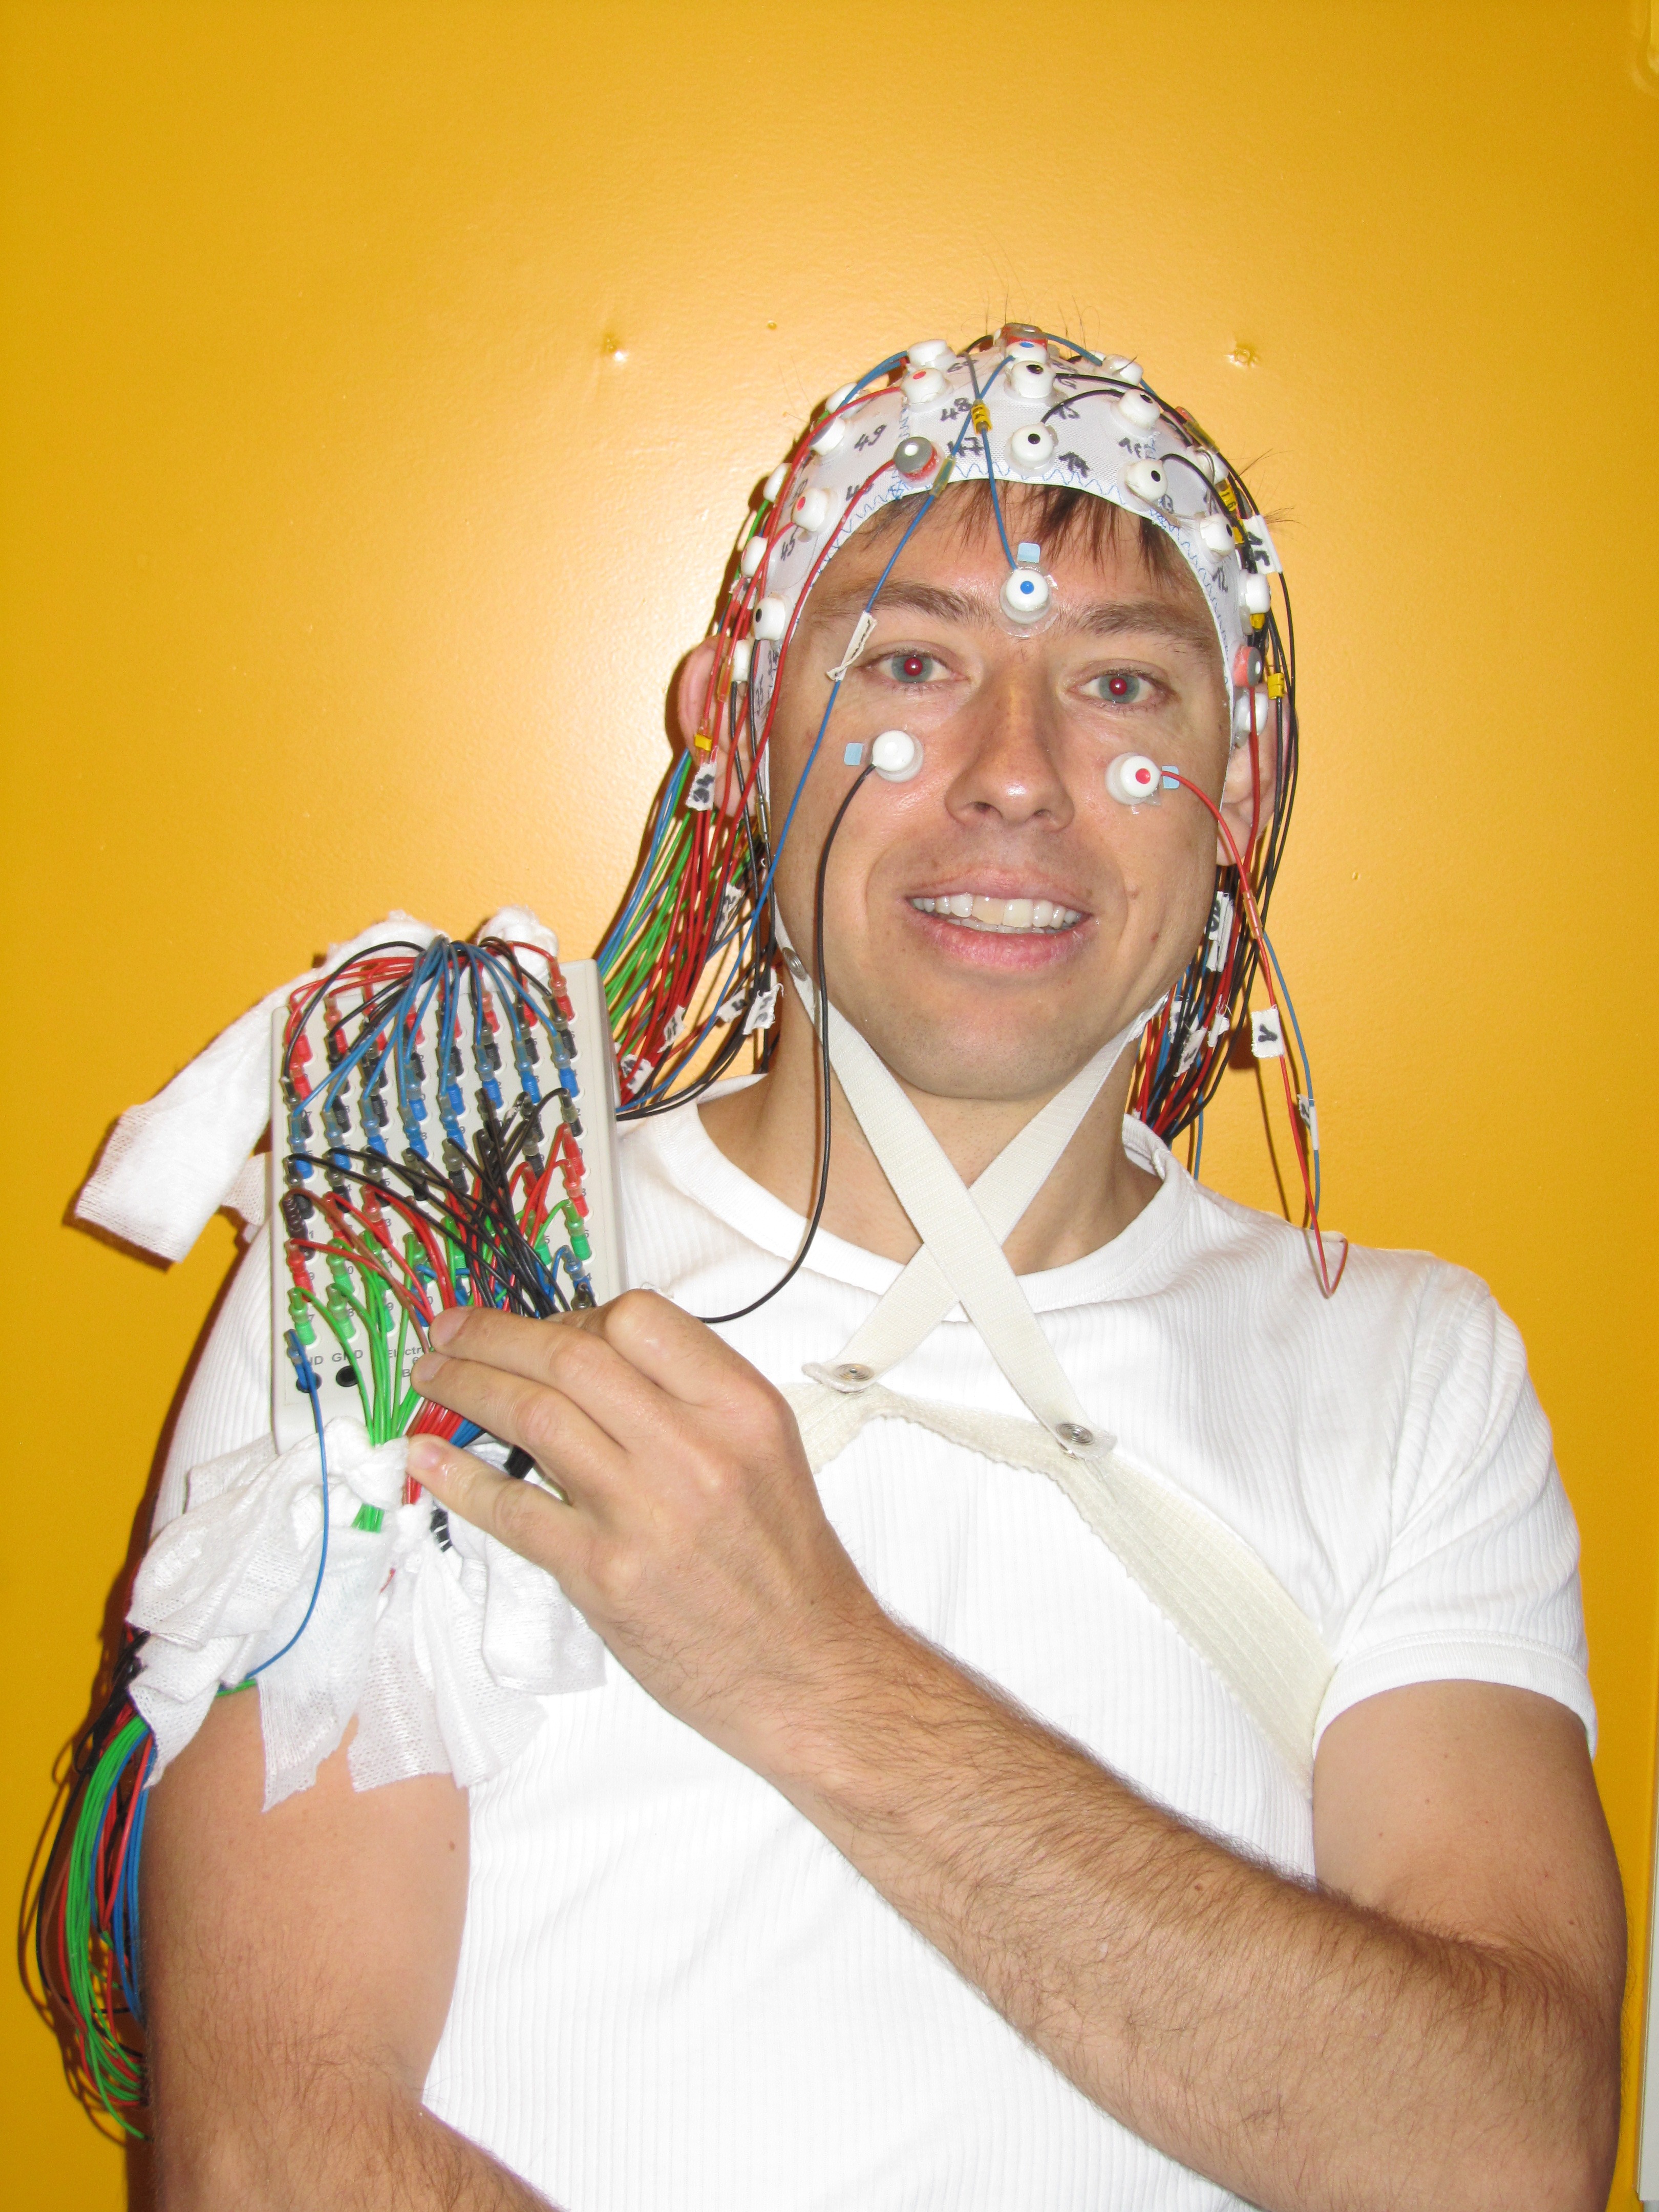
hand, man, person, people, woman, technology, view, child, arm, research, guinea pig, study, head, funny, doctor, experiment, attempt, cabling, investigation, subject, eeg study, eeg, electrodes, wissenschenschaft, clinical trials, electric chair